Gunnar Ljungström

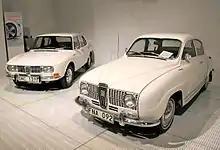
Saab 99 and Saab 96 at the Saab Car Museum, Trollhättan, Sweden.

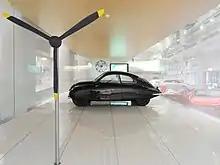
Ursaab at the Saab Car Museum.

After the aviation contributions, post war, he was designated head of Saab Automobile's development team of the company's first automobiles from the 1940s on, with technology based on their aerodynamics design. He would proceed from the release of the Ursaab in 1949 until the 1966 Saab 99, presented for the public in 1967, a couple of years prior to his retirement.